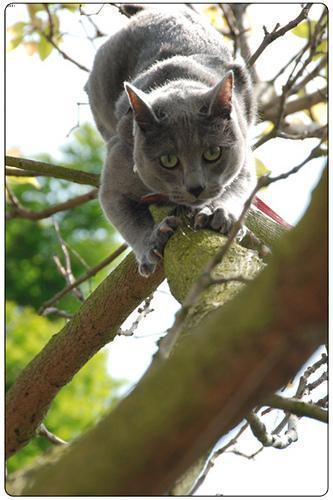
Russian Blue